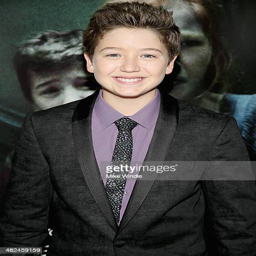
actor arrives at the screening